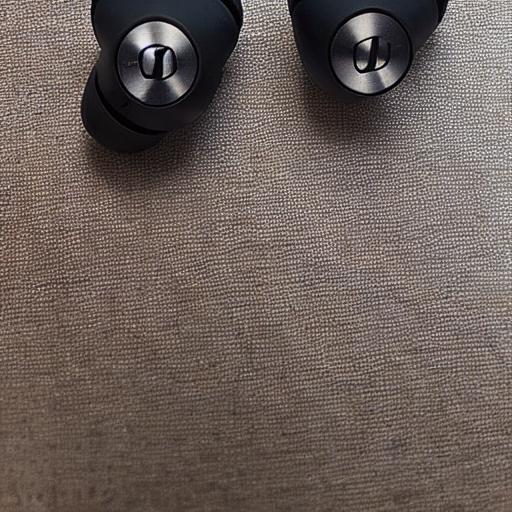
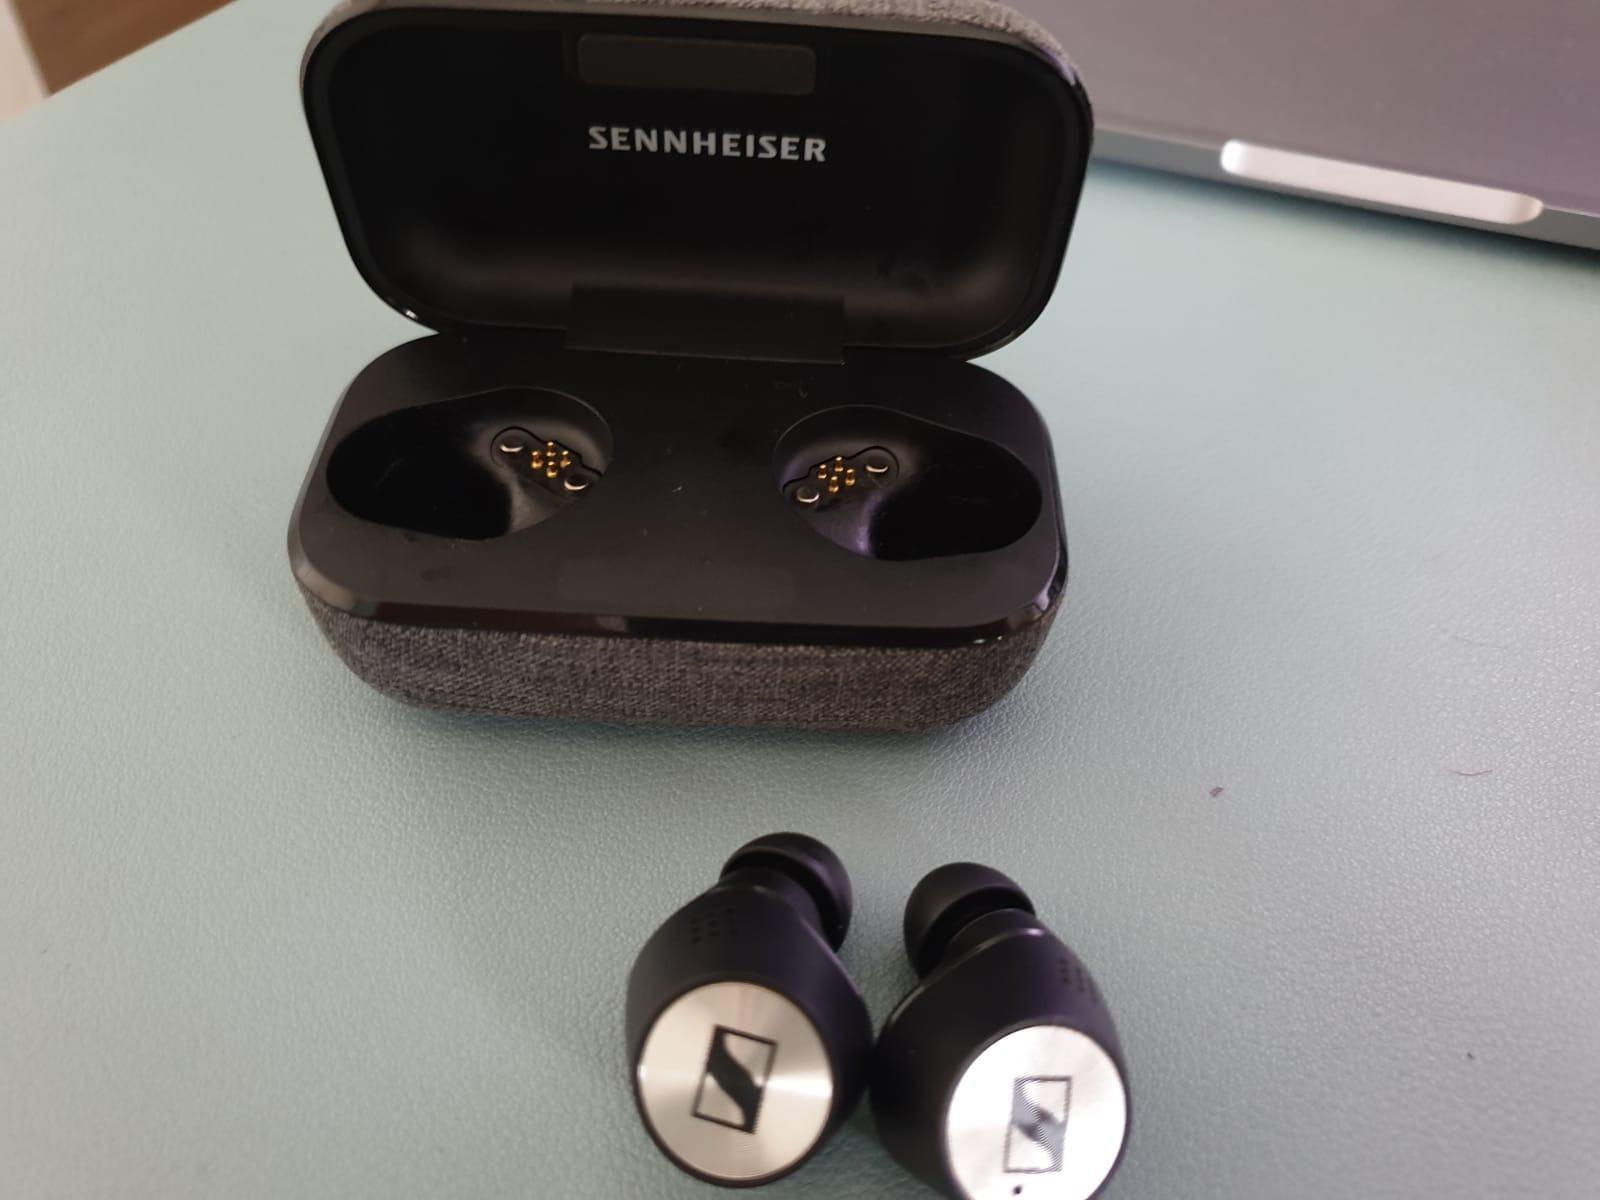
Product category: earbuds
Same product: no